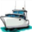
Label: ship